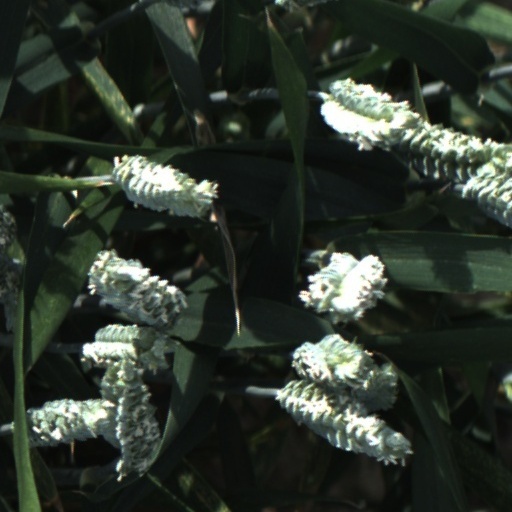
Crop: wheat